Describe the emotion expressed in this image:  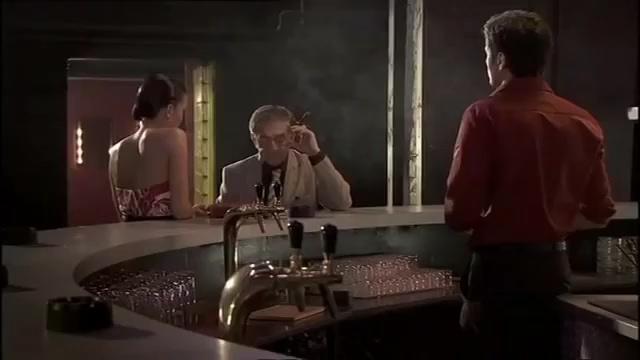
This person displays Suffering, valence and arousal with low intensity.